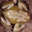
Label: frog